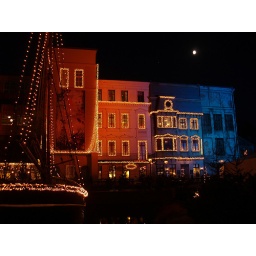
Inside those houses in the background there are some pubs. It's a ship to the left.